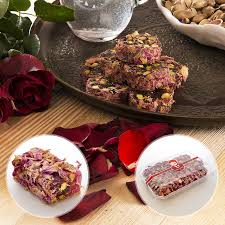
Yemek: lokum